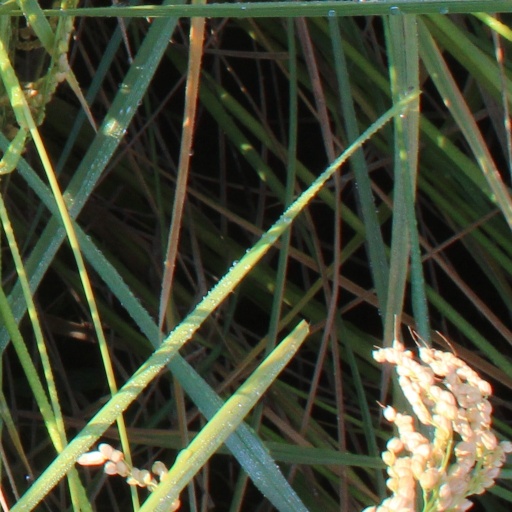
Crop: rice